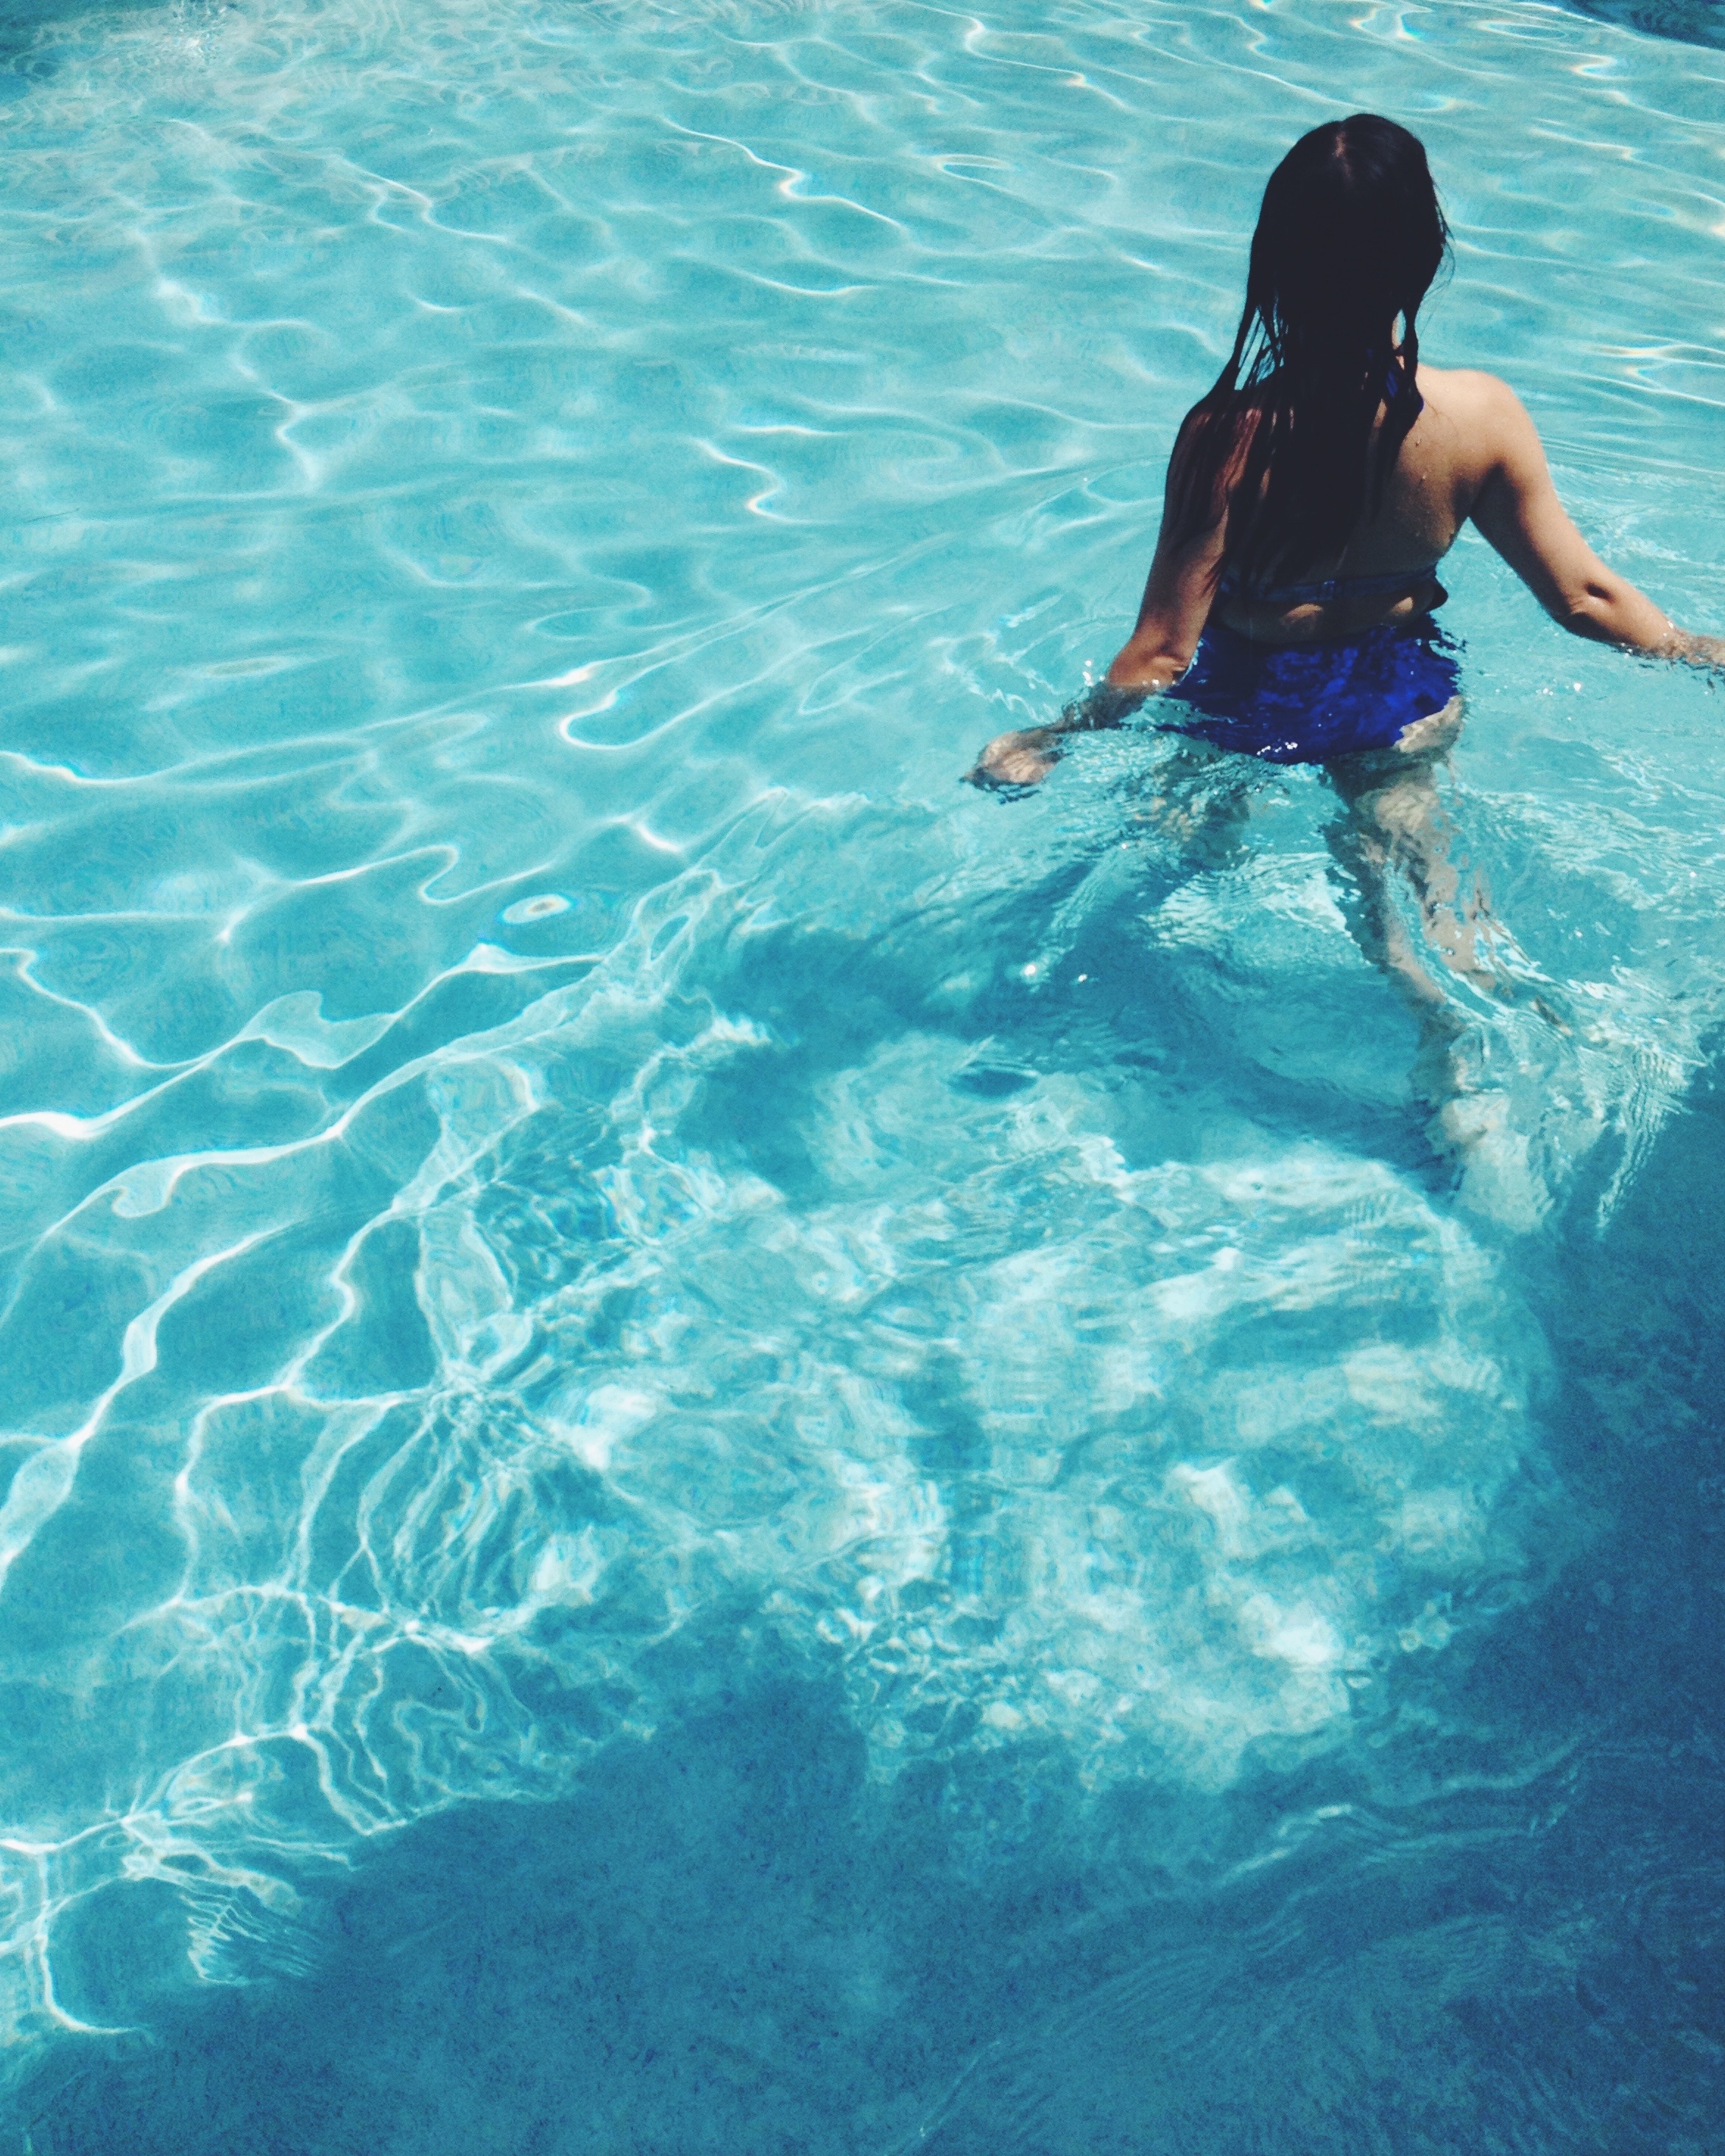
sea, ocean, diving, underwater, swimming pool, blue, swimming, sports